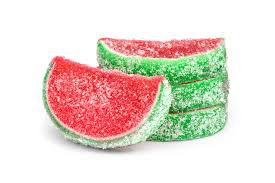
Label: Watermelon